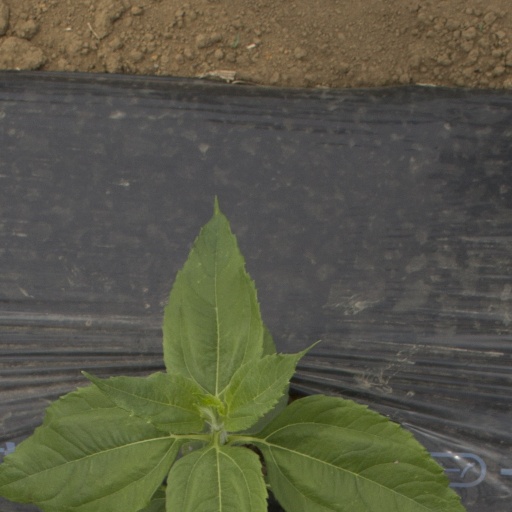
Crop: Jerusalem artichoke